Utstein Abbey

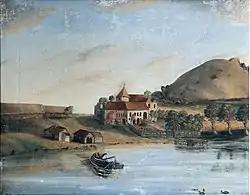
Utstein Abbey, 18th/19th century (anon painting; photo by Frode Inge Helland

Utstein Abbey is Norway's best-preserved medieval monastery. It is located on the southern shore of the island of Klosterøy in Stavanger municipality, Rogaland county. It was built in the late 1200s. Utstein Church is located on the grounds of the abbey.